George Rainsford Fairbanks

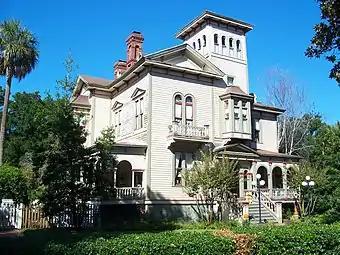
Fairbanks House on Fernandina Beach, Amelia Island

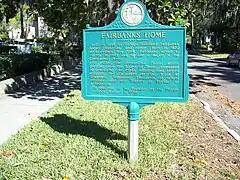
Historical marker at the Fairbanks House

George Rainsford Fairbanks was born in Watertown, New York on July 5, 1820. He married Sarah Catherine Wright on October 8, 1842. She died in 1858, and he remarried, to Susan Beard, on April 25, 1860.